Annunciation (Cima)

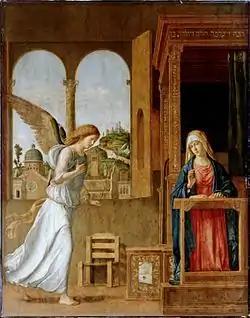
"Annunciation" (1495), by Cima da Conegliano

The Annunciation is a 1495 oil on panel painting by Cima da Conegliano, now in the Hermitage Museum, in Saint Petersburg, Russia.